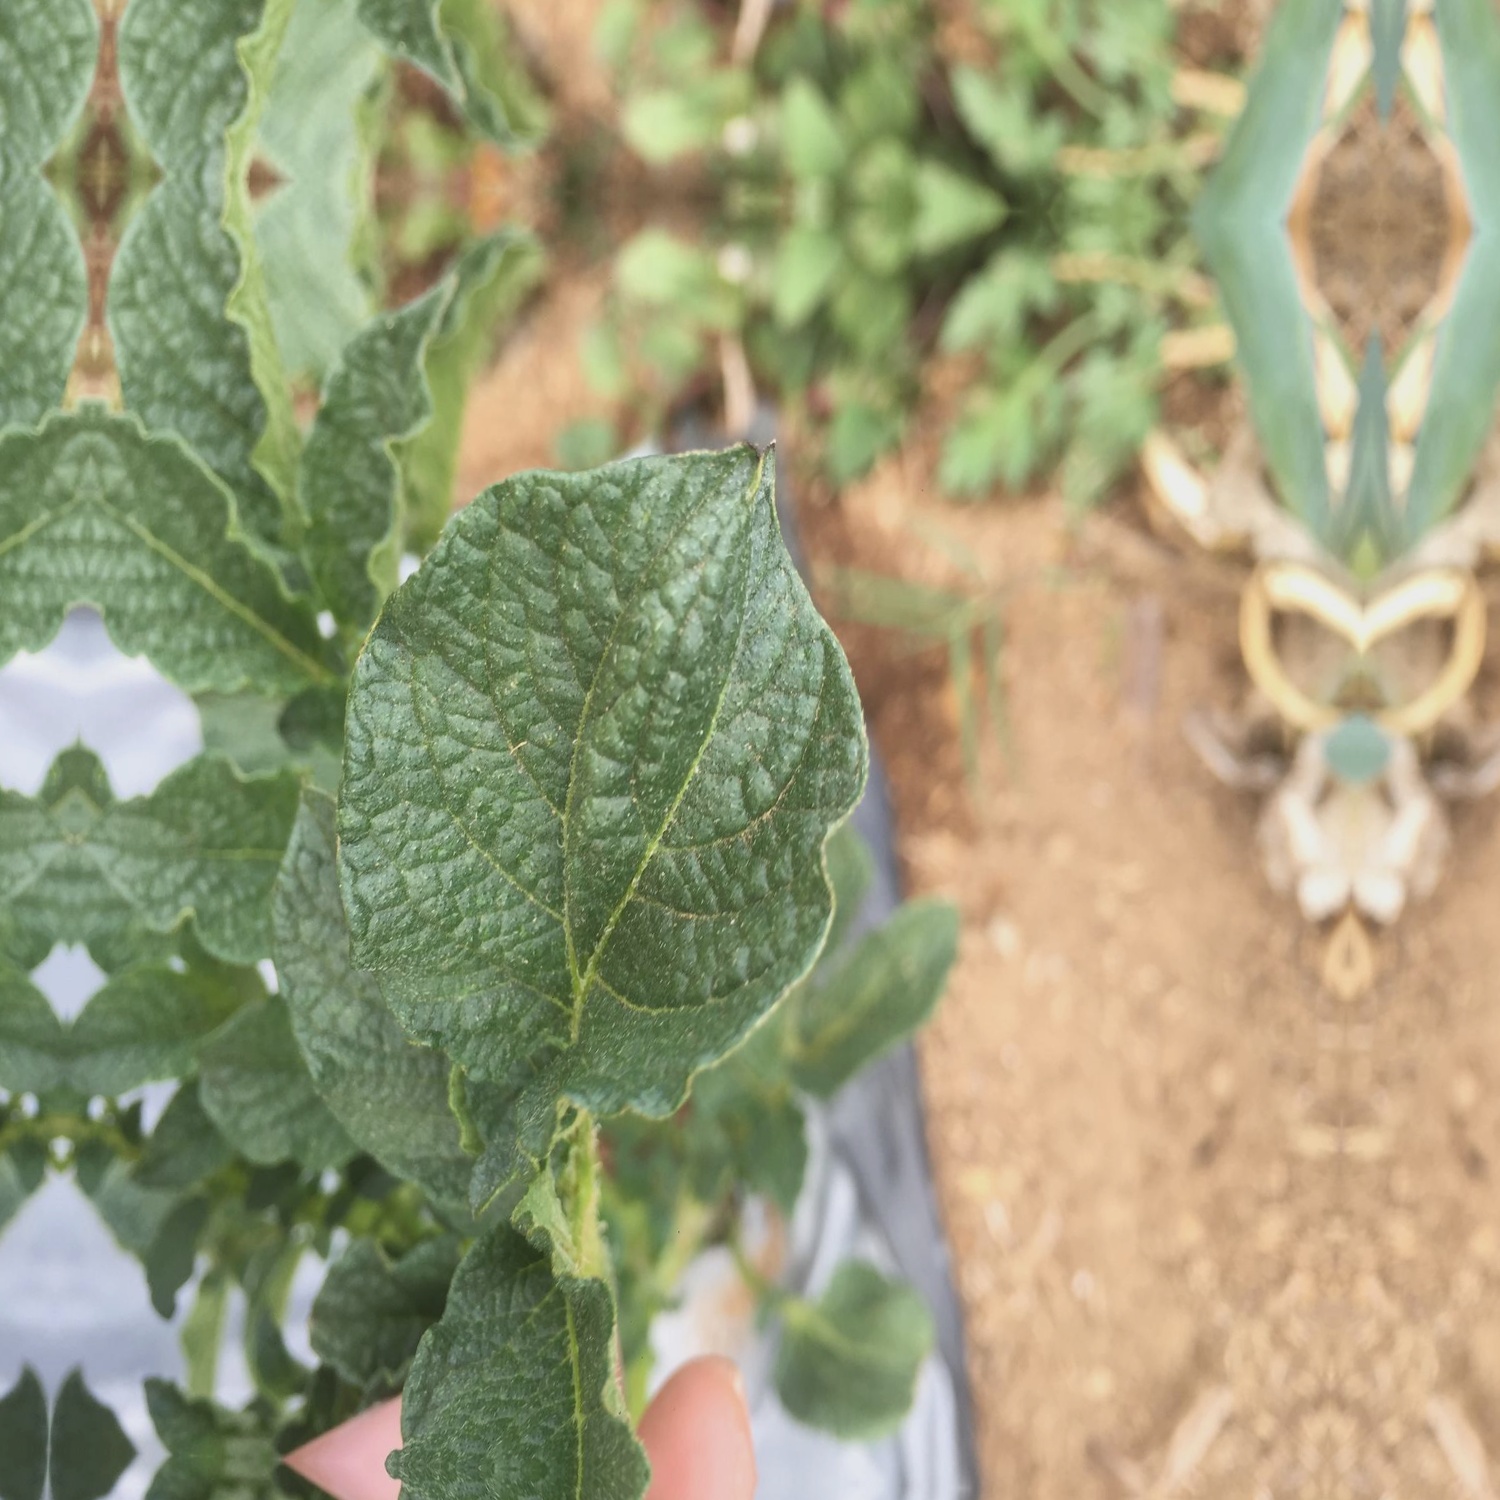
Etiqueta: Virus